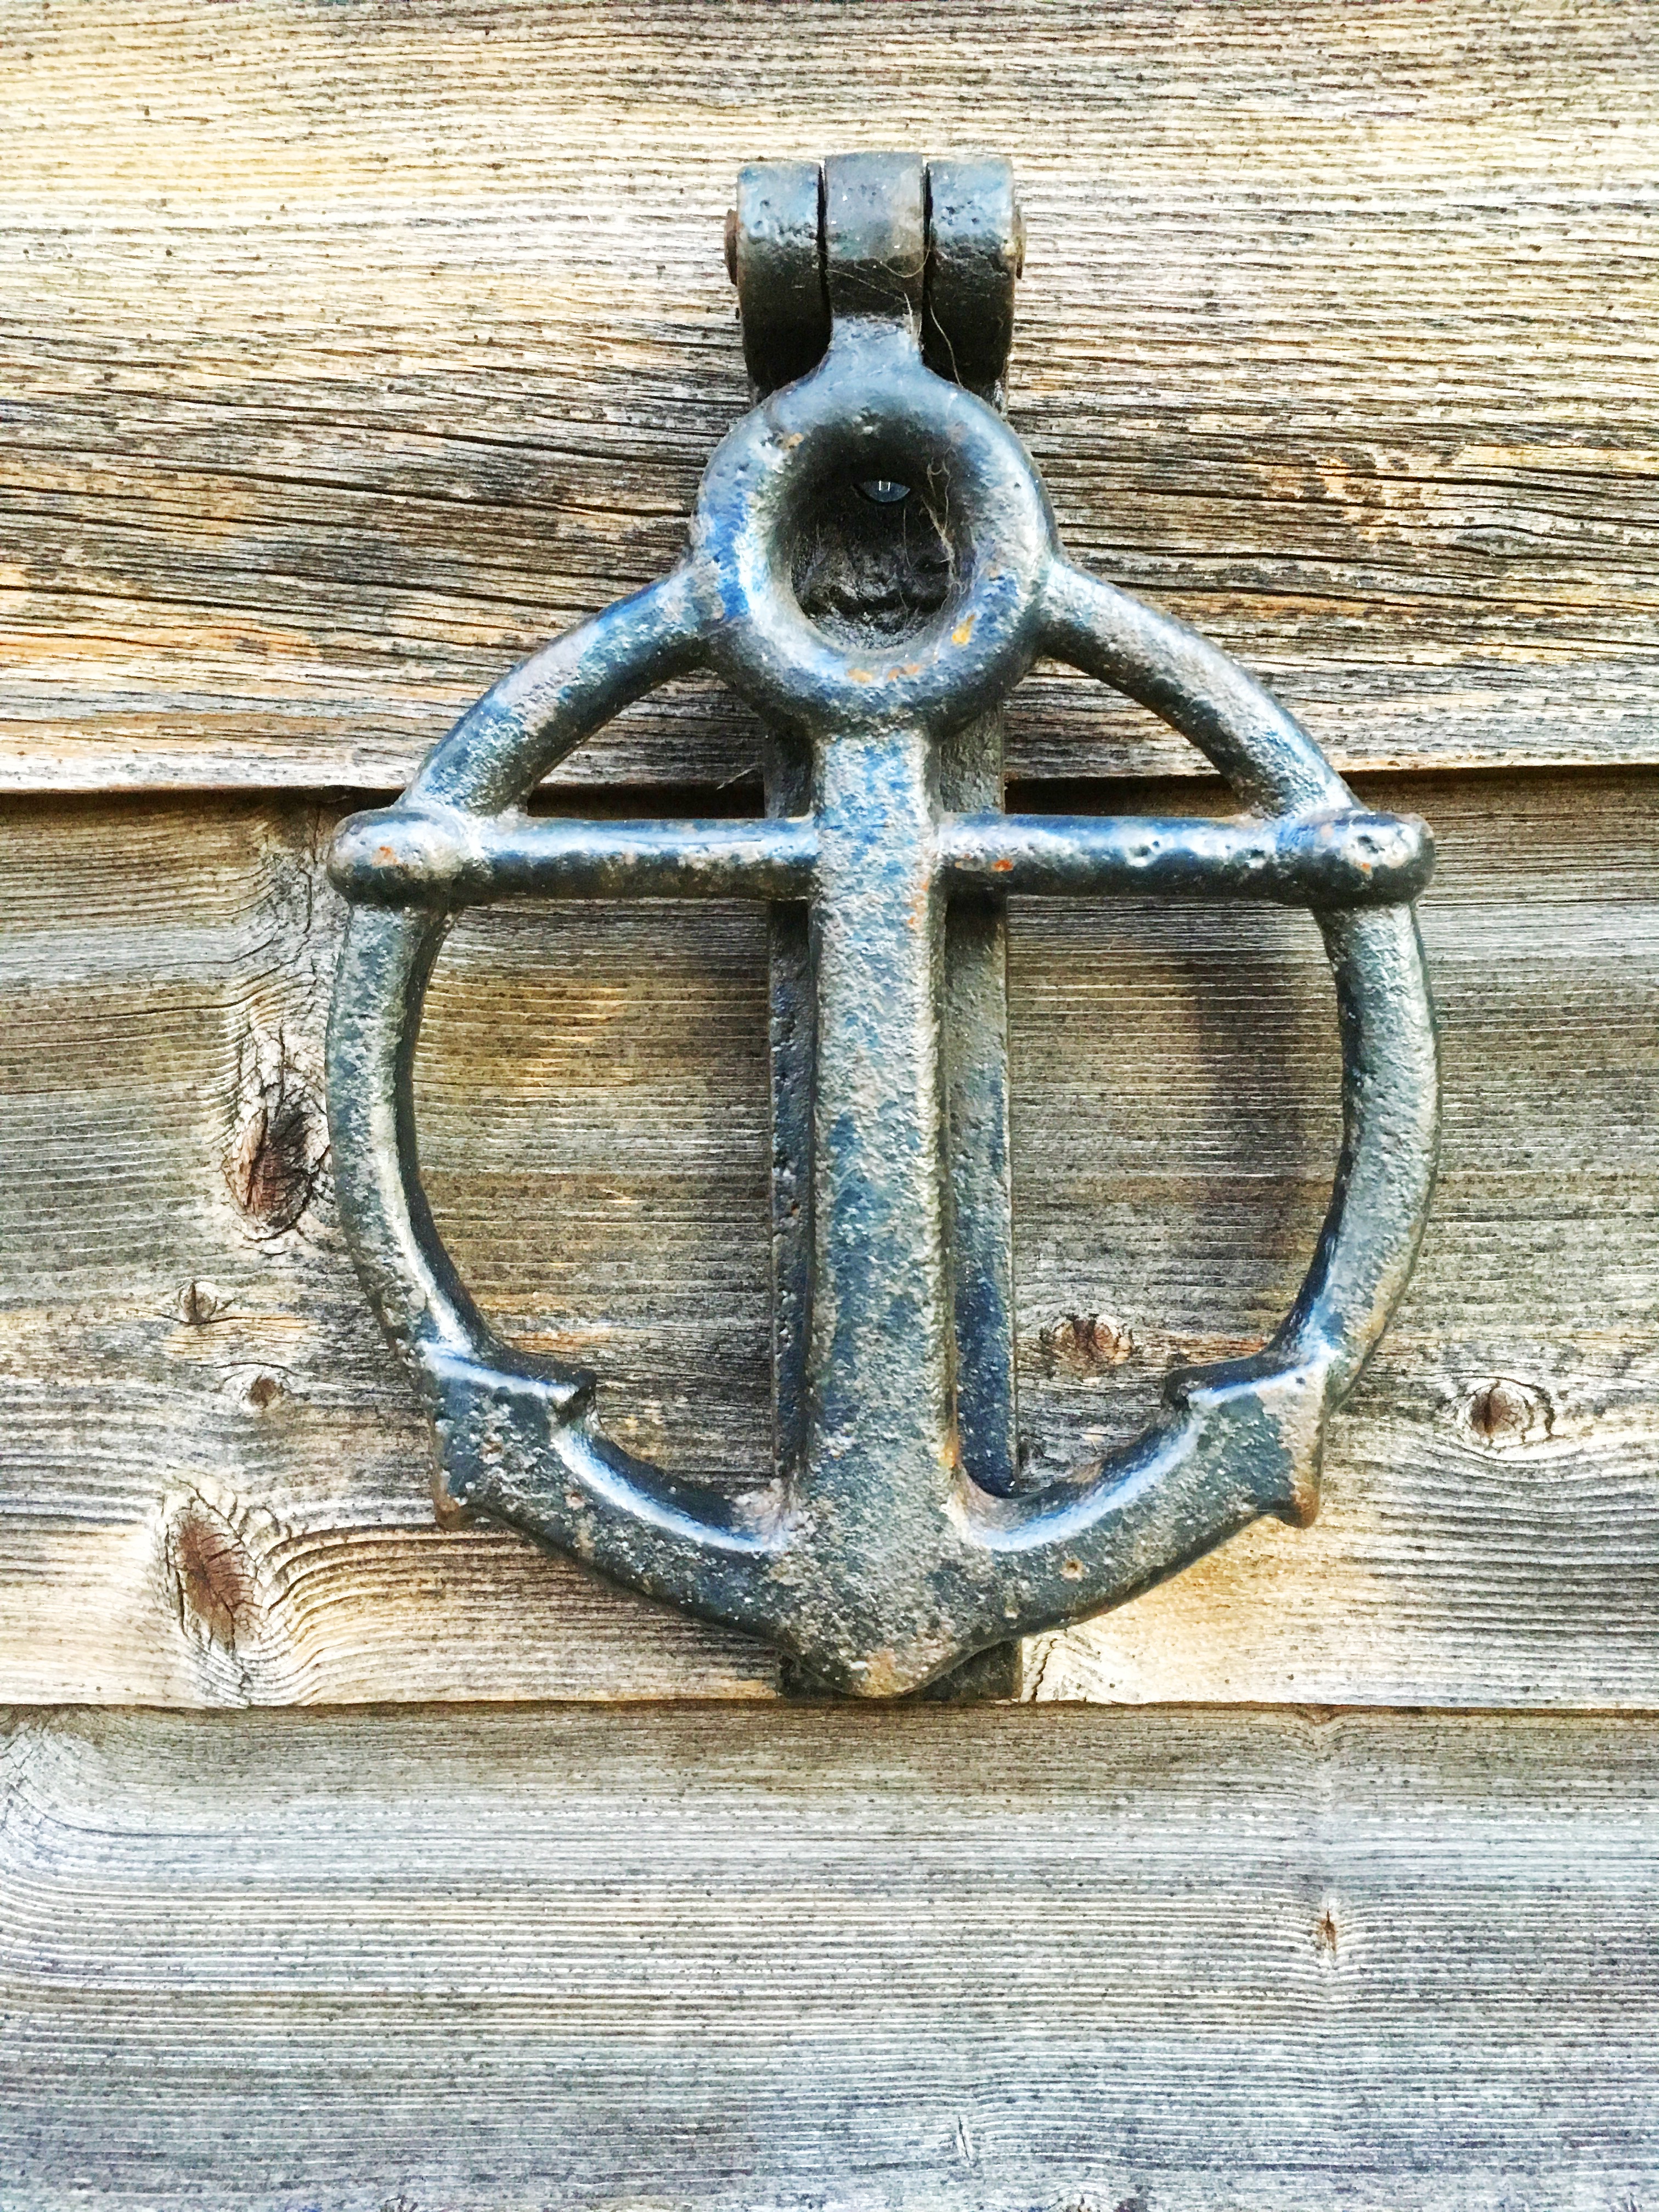
wood, number, symbol, cross, door, anchor, skellefte, door knocker, bonnstan